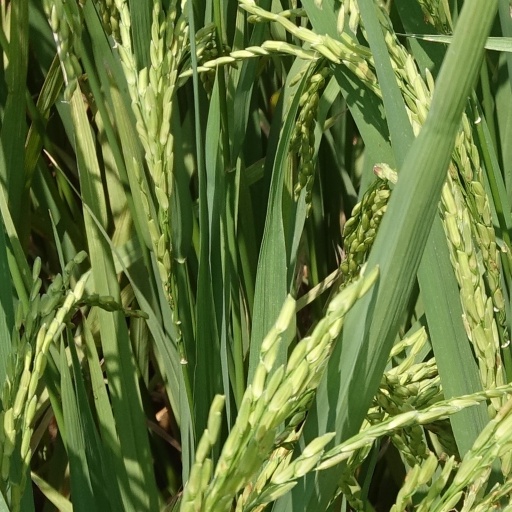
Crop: rice